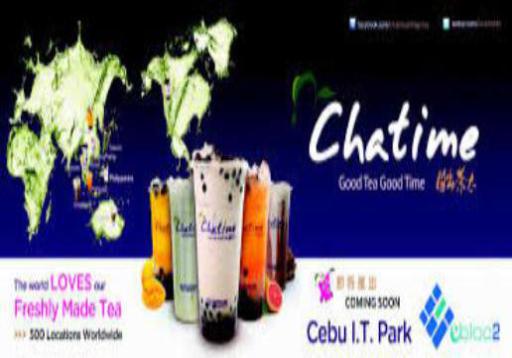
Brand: chatime
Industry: Food